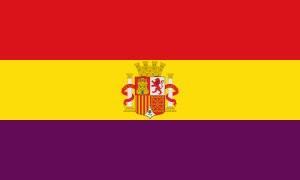
Spaniens historie / 20. århundrede
Republikkens flag
Artiklen Spaniens historie handler om Spaniens Historie gennem tiderne.